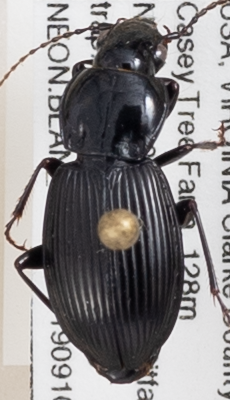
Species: Pterostichus stygicus
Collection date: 2019-09-10
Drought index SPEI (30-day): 0.444
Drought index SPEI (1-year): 1.45
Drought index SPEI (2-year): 2.042